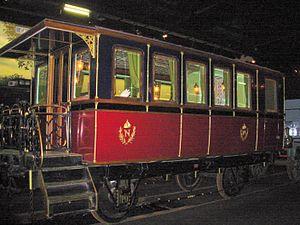
Charles-Louis-Napoléon Bonaparte, dit Louis-Napoléon Bonaparte, né le 20 avril 1808 à Paris et mort le 9 janvier 1873 à Chislehurst, est un monarque et un homme d'État français. Il est à la fois l'unique président de la Deuxième République, le premier chef d'État français élu au suffrage universel masculin, le 10 décembre 1848, le premier président de la République française, et après la proclamation de l'Empire le 2 décembre 1852, le dernier monarque du pays sous le nom de Napoléon III, empereur des Français.